Multimedia Fountain Roshen

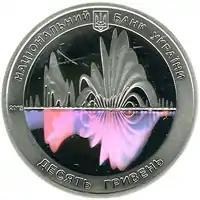
Commemorative coin with Multimedia Fountain Roshen

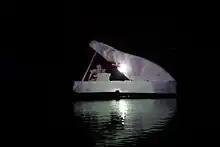
Multimedia show of Multimedia Fountain Roshen

The multimedia shows are combining water effects (fountain), music, lasers and 3D projection on the water screen. For the fountain shows the super powerful LED lights are used allowing applying very bright and showy backlighting resulting in various picturesque effects. Despite other fountains in Ukraine, Roshen multimedia fountain has moving particles reaching verticity due to which the water spring angle is changing dynamically. The sound power of the audio system is 3840 Watt. The height of the central spring reaches 65–70 metres, the projection screen dimension is around 16 metres height and 45 metres width, and the frontal water dispersion constitutes 140 metres.